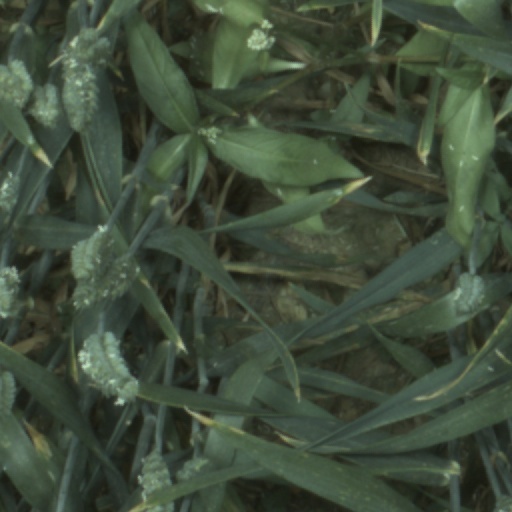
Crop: wheat